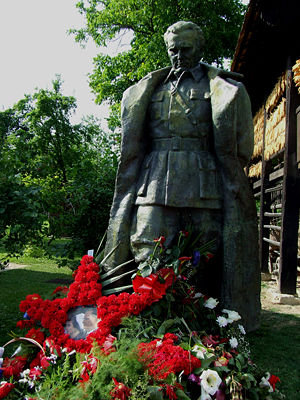
Josip Broz Tito / Eftermæle
Titos statue i hans fødeby Kumrovec.
"Josip Broz Tito var en jugoslavisk revolutionær og statsmand, der besad flere politiske embeder fra 1943 og til sin død i 1980. Under 2. verdenskrig var han leder af de jugoslaviske partisaner, der ofte betragtes som den mest effektive modstandsbevægelse i det tysk-besatte Europa. Til trods for at hans præsidentperiode er blevet kritiseret som autoritær, og at der er blevet rejst mistanke om undertrykkelse af politiske modstandere, blev Tito af de fleste betragtet som en godgørende diktator"" på grund af hans økonomiske og diplomatiske politik. Han var en populær offentlig figur både inden og uden for Jugoslaviens grænser. Tito, der blev set som et forenende symbol, vedligeholdt gennem sin indenrigspolitik en fredelig sameksistens mellem nationerne i det jugoslaviske forbund. Han blev yderligere kendt som en central skikkelse indenfor De alliancefrie landes bevægelse sammen med Indiens Jawaharlal Nehru, Egyptens Gamal Abdel Nasser og Indonesiens Sukarno.